2009 East Asian Games closing ceremony

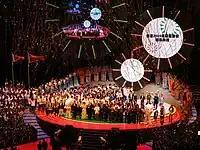
One of the moments of the closing ceremony

The 2009 East Asian Games closing ceremony was an event that took place on 13 December 2009 at Kowloon Hong Kong Coliseum on the last day of the hosting of the 2009 East Asian Games. The show is 2 hours long. The ceremony cost HK$3 million, while the admission cost was HK$200, $400 or $600.